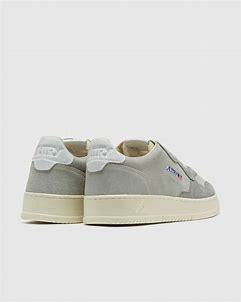
Brand: Autry
Model: Action Shoes Autry Action Medalist